Alcoholism

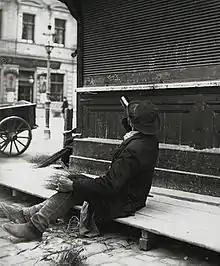
A man drinking from a bottle of liquor while sitting on a boardwalk, –1914. Picture by Austrian photographer Emil Mayer.

A complex combination of genetic and environmental factors influences the risk of the development of alcoholism. Genes that influence the metabolism of alcohol also influence the risk of alcoholism, as can a family history of alcoholism. There is compelling evidence that alcohol use at an early age may influence the expression of genes which increase the risk of alcohol dependence. These genetic and epigenetic results are regarded as consistent with large longitudinal population studies finding that the younger the age of drinking onset, the greater the prevalence of lifetime alcohol dependence.